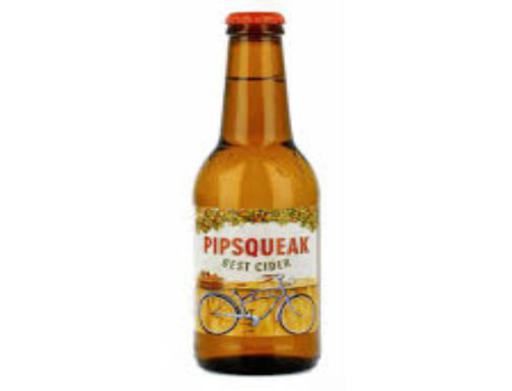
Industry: Food